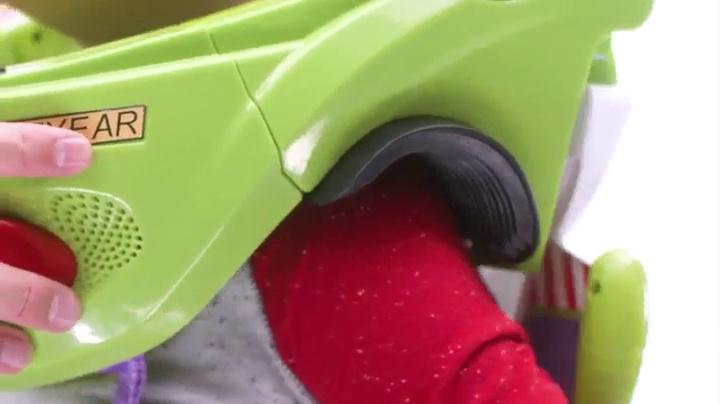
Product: Disney Pixar Toy Story 3-in-1 Buzz Lightyear Armor Pack
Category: Toys & Games | Toy Figures & Playsets
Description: Great Condition.
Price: $78.53
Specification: ProductDimensions:24x7.5x10.5inches|ItemWeight:6.46pounds|ShippingWeight:5.45pounds(Viewshippingratesandpolicies)|ASIN:B07NFTS5JF|Itemmodelnumber:GKF62|Manufacturerrecommendedage:4-7years